Malik Umar Hayat Khan

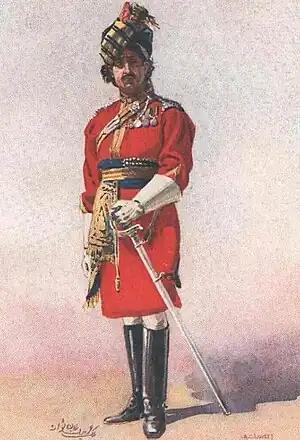
Sir Malik Umar Hayat Khan as an Honorary Lieutenant of the 18th King George's Own Lancers, early 20th century (watercolour by Major A.C. Lovett (1862–1919)).

Khan served in the Somaliland War of 1902–1904, receiving the Jidballi medal and clasp, the British expedition to Tibet of 1903-1904 (for which he was Mentioned in Despatches), the European theatre of the Great War between 1914 and 1915 (during which he was Mentioned in Despatches a further six times), and then in the Third Anglo-Afghan War. He was attached to the 18th King George's Own Lancers and later the 19th King George's Own Lancers.